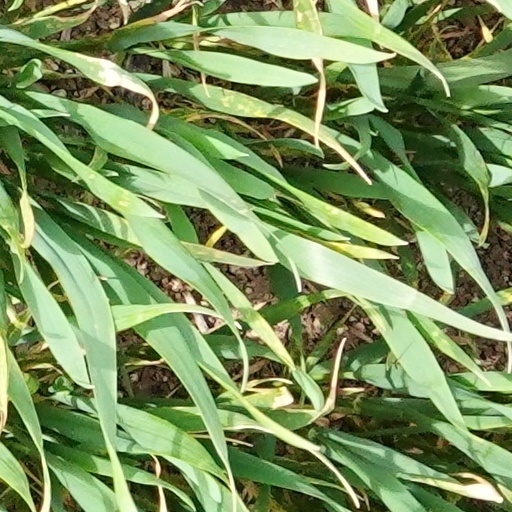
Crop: wheat